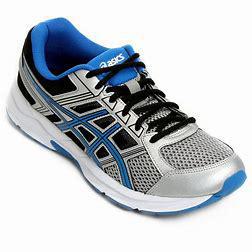
Brand: Asics
Model: Gel Contend 4